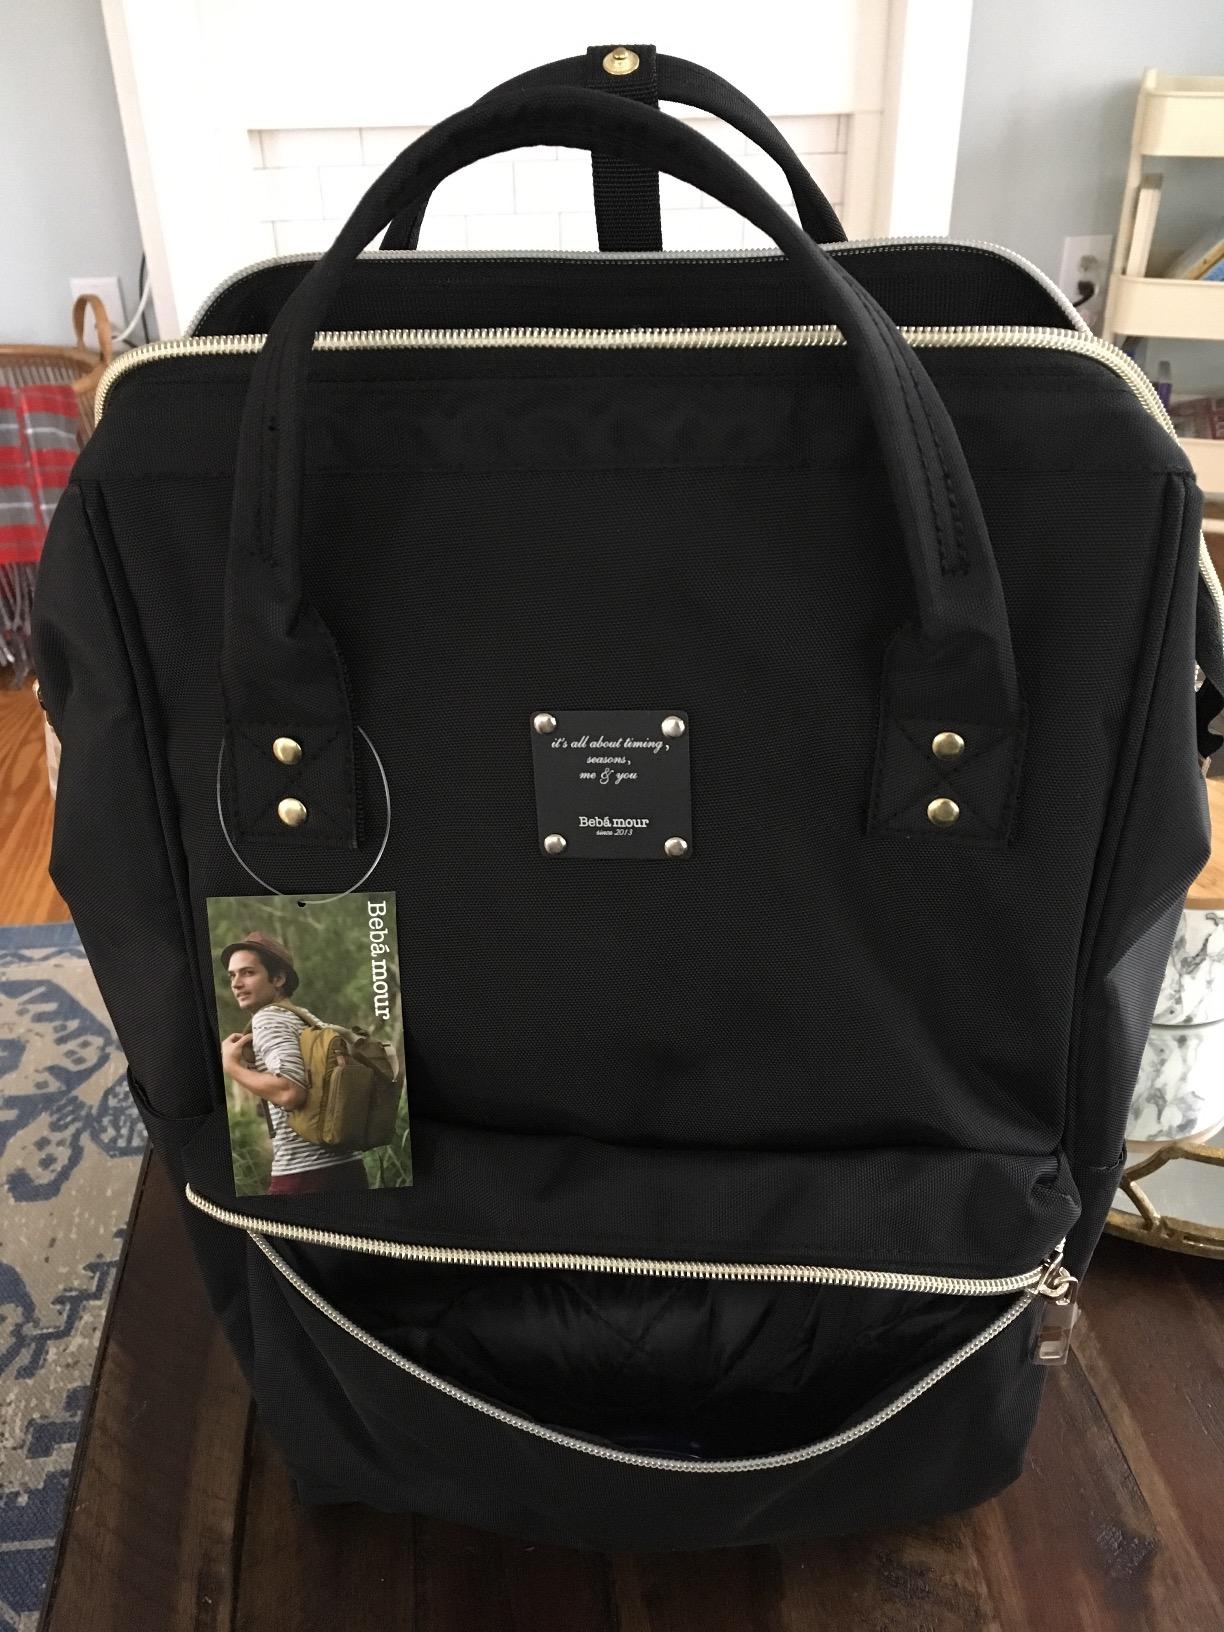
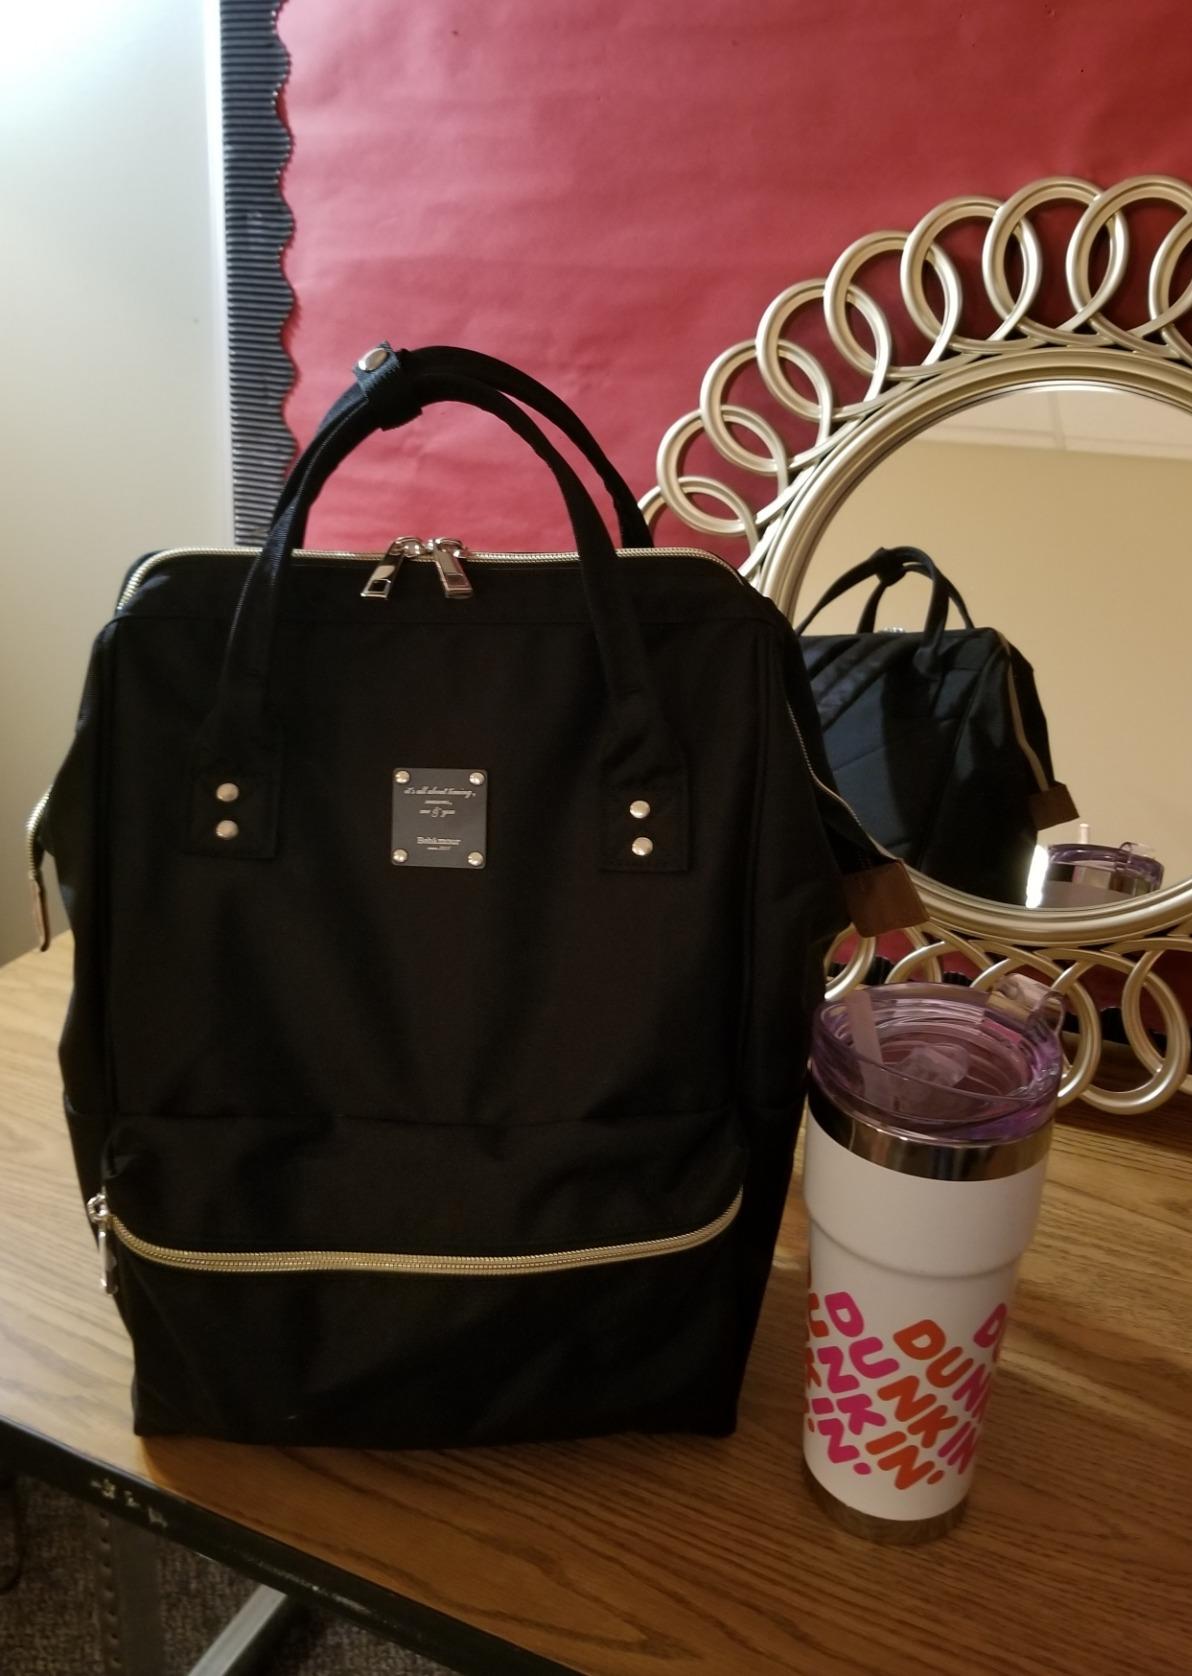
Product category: bag
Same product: yes